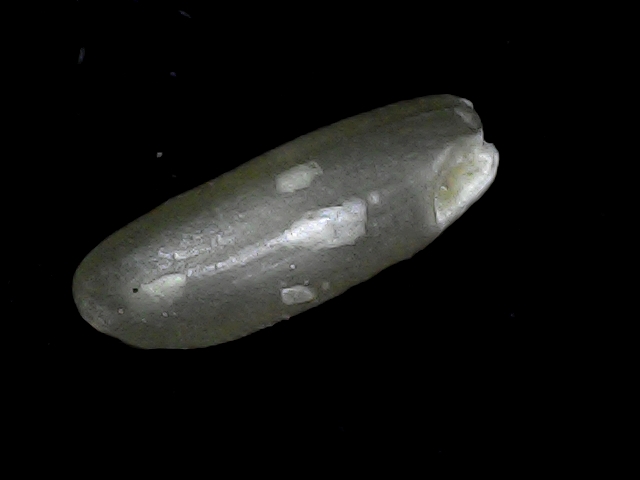
Rice variety: BD49